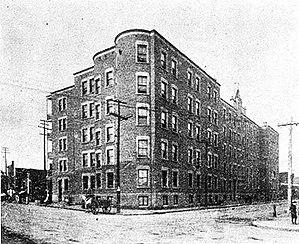
Hospice de Sainte-Cunégonde, Montréal
L'hospice Sainte-Cunégonde était un orphelinat, une crèche ou garderie, et un hospice pour personnes âgées démunies à Montréal au quartier Sainte-Cunégonde, exploité par les Sœurs Grises, les Sœurs de la charité de Montréal.